Season Ticket Football 2003

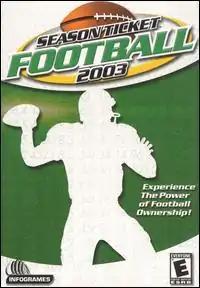
Boxart

Season Ticket Football 2003 is an American football management simulation video game developed by Dave Koch Sports and published by Infogrames.